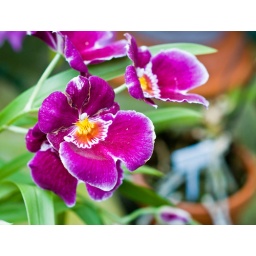
I love the flower pot in the bokeh.